Adam Končić

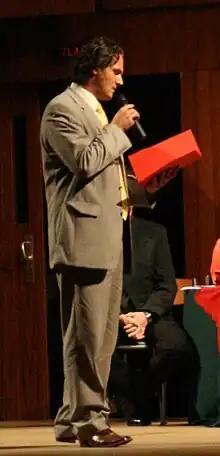

Adam Končić (born 28 February 1977) is a Croatian singer and actor. A former member of the quartet , he has starred in both films and TV series.